Describe the emotion expressed in this image:  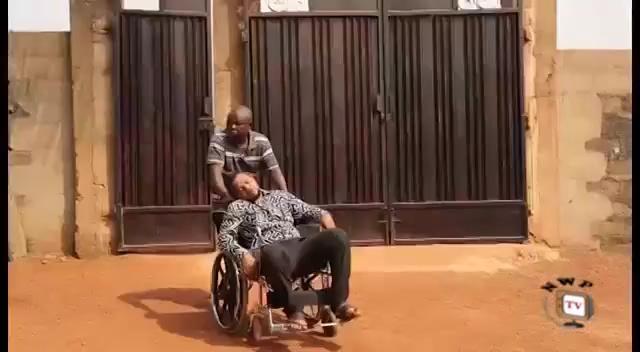
This person displays Fear, valence and arousal with low intensity.